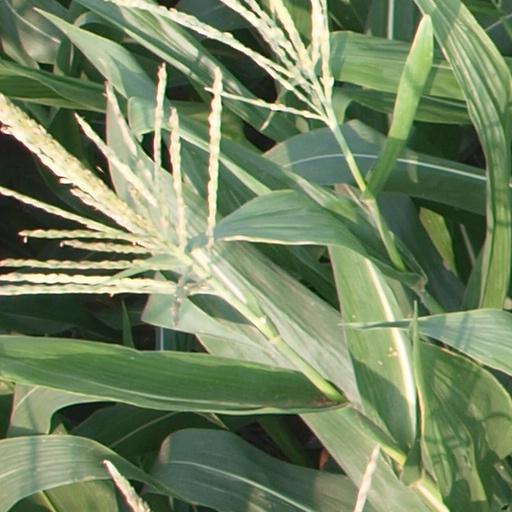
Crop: maize; corn